George Eman Vaillant

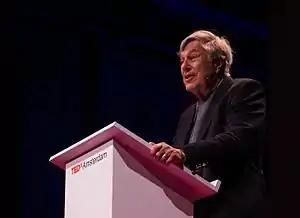
George Vaillant speaking at TEDxAmsterdam, 2014

George Eman Vaillant (born June 16, 1934) is an American psychiatrist and Professor at Harvard Medical School and Director of Research for the Department of Psychiatry, Brigham and Women's Hospital. Vaillant has spent his research career charting adult development and the recovery process of schizophrenia, heroin addiction, alcoholism, and personality disorder. Through 2003, he spent 30 years as Director of the Study of Adult Development at the Harvard University Health Service. The study has prospectively charted the lives of 724 men and women for over 60 years.